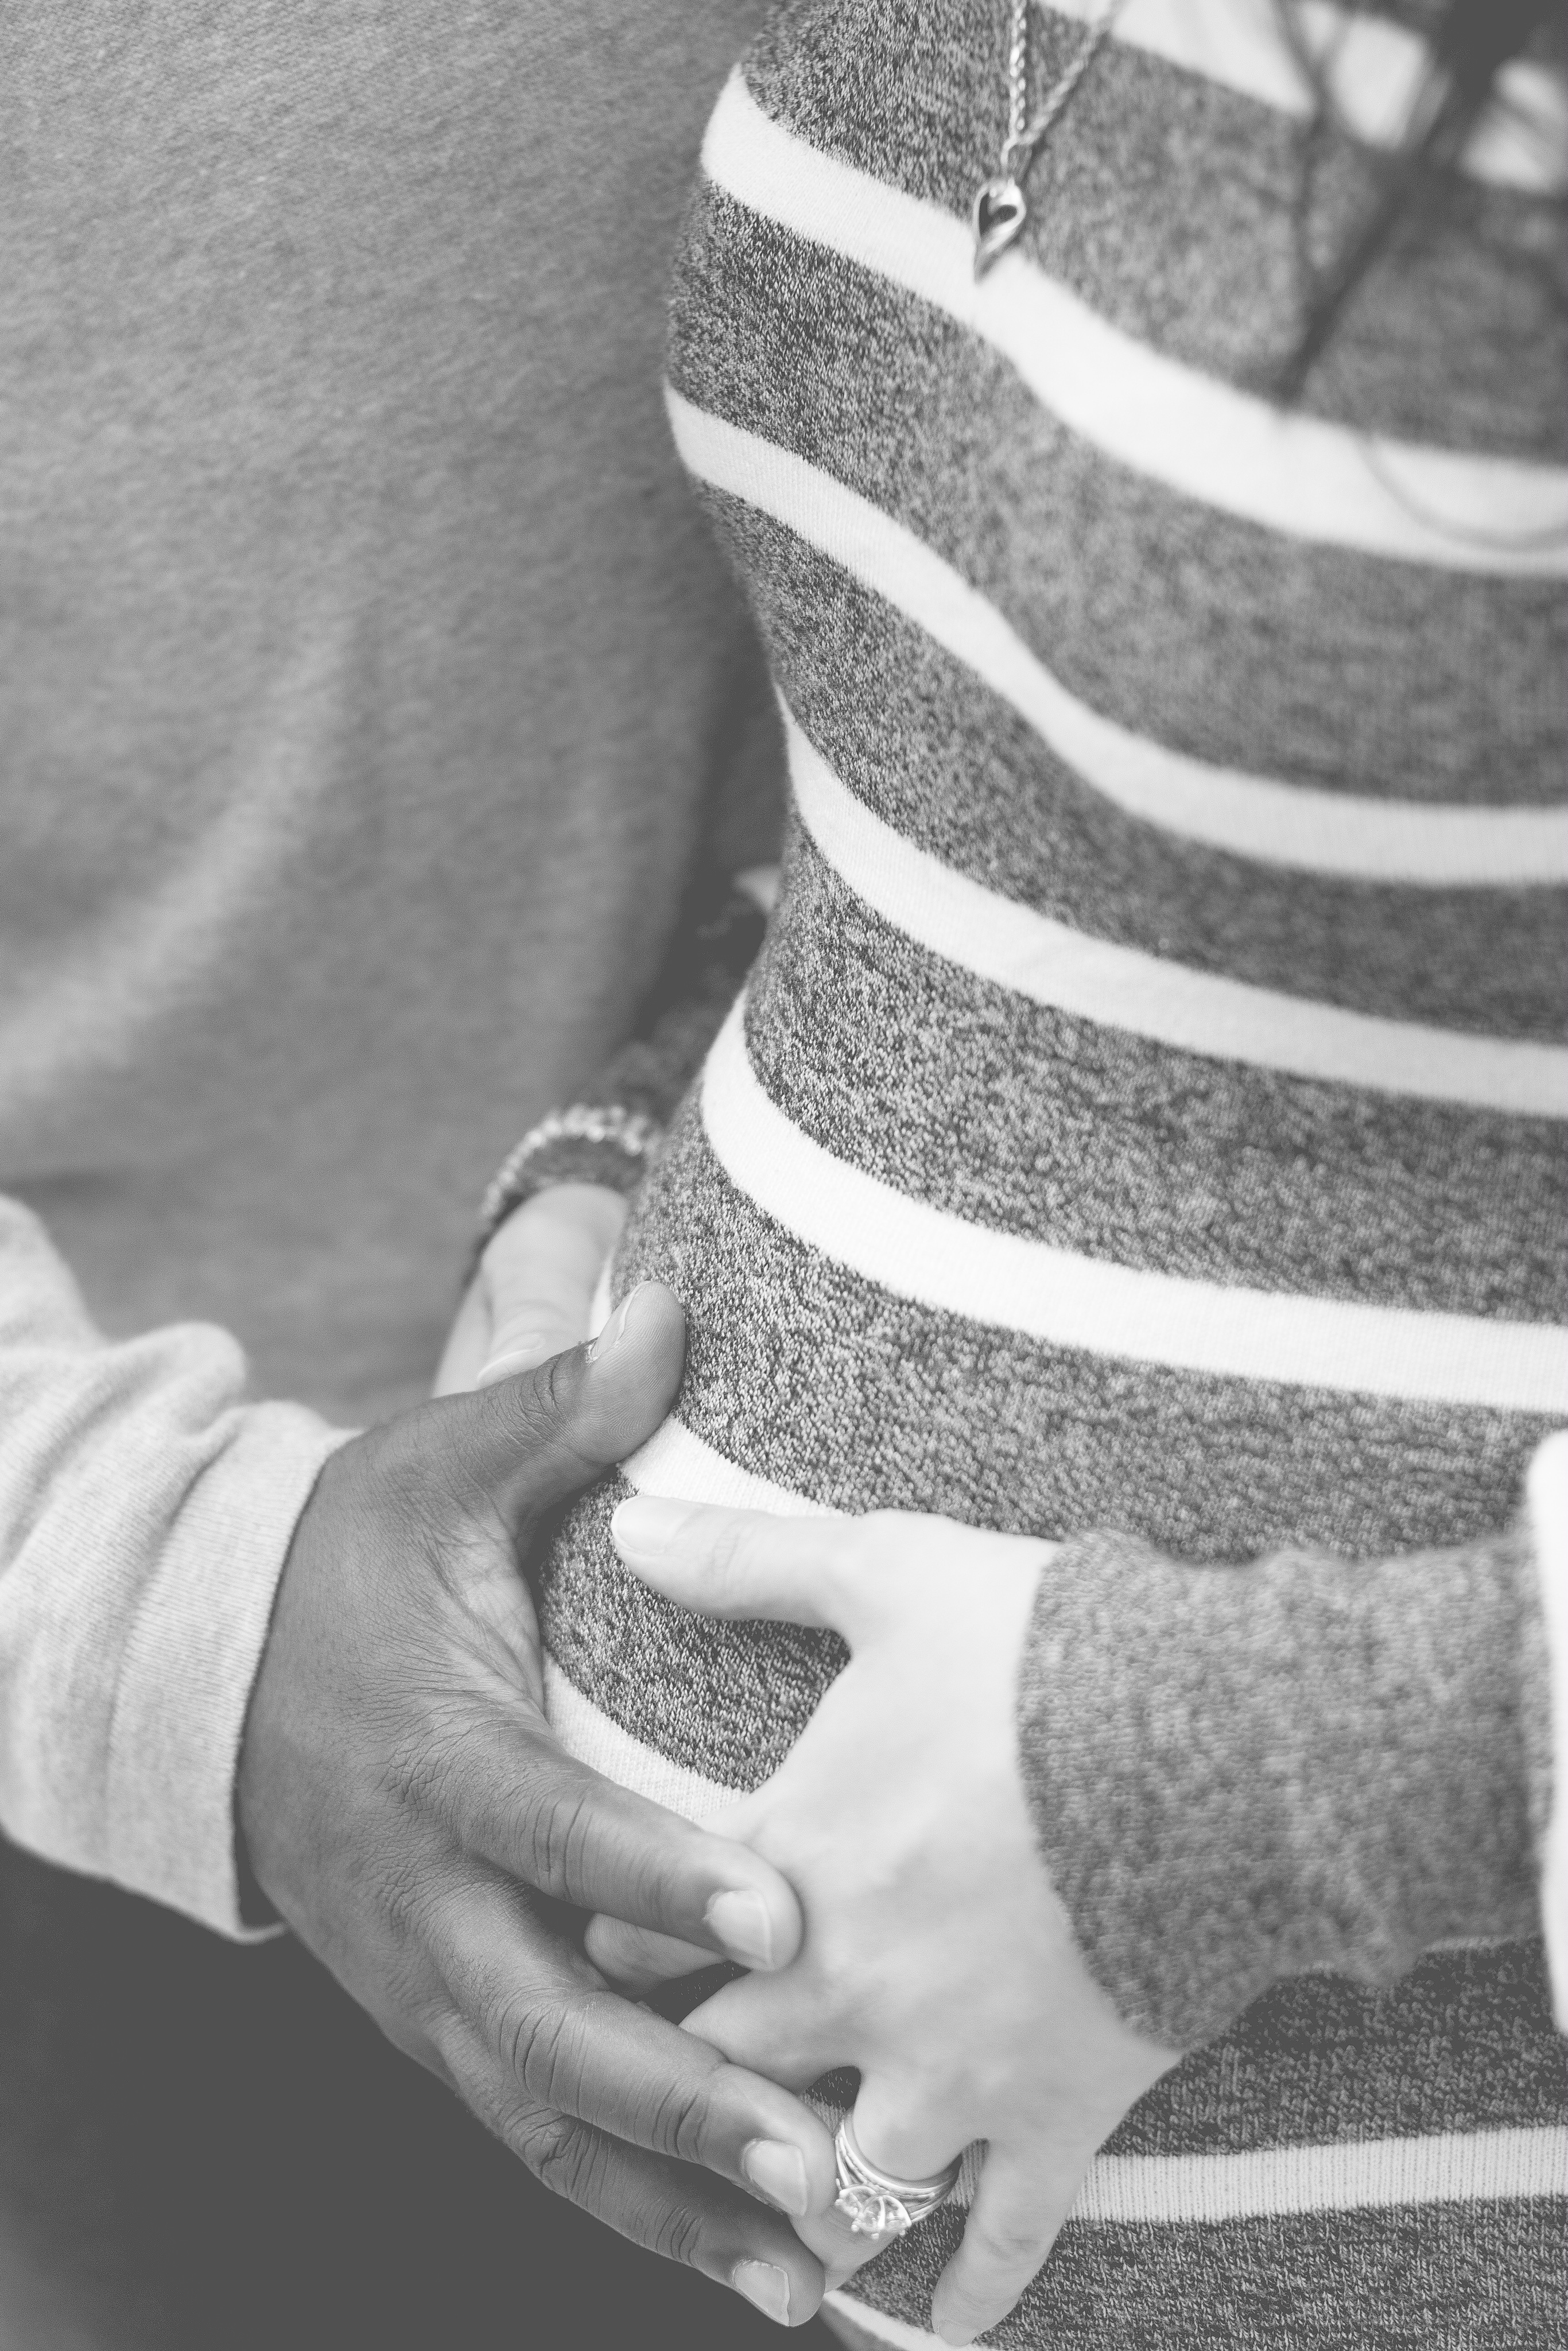
hand, black and white, white, photography, black, monochrome, arm, bride, dress, photograph, monochrome photography